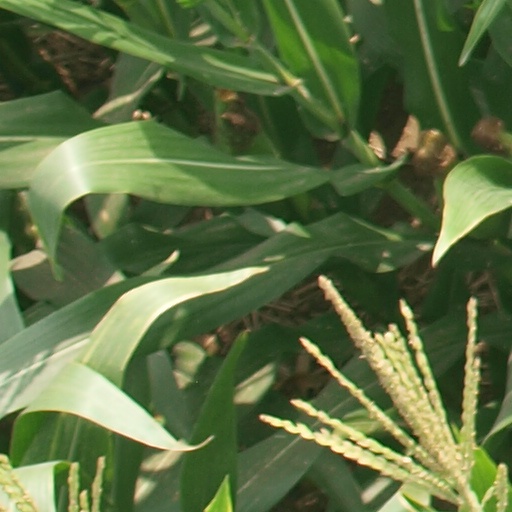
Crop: maize; corn